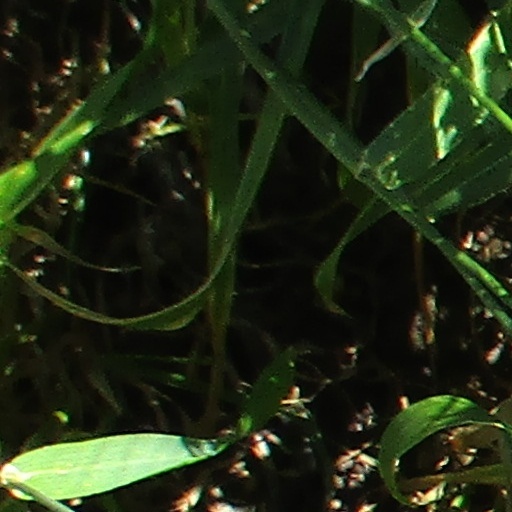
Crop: wheat